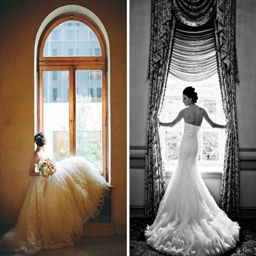
whether it 's a silhouette or a more casual seated photo , windows often provide great views of your wedding gown as well .